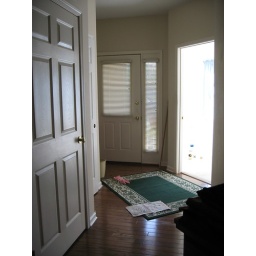
door in photo is the electrical closet there is a linen closet next to the 2nd bathroom